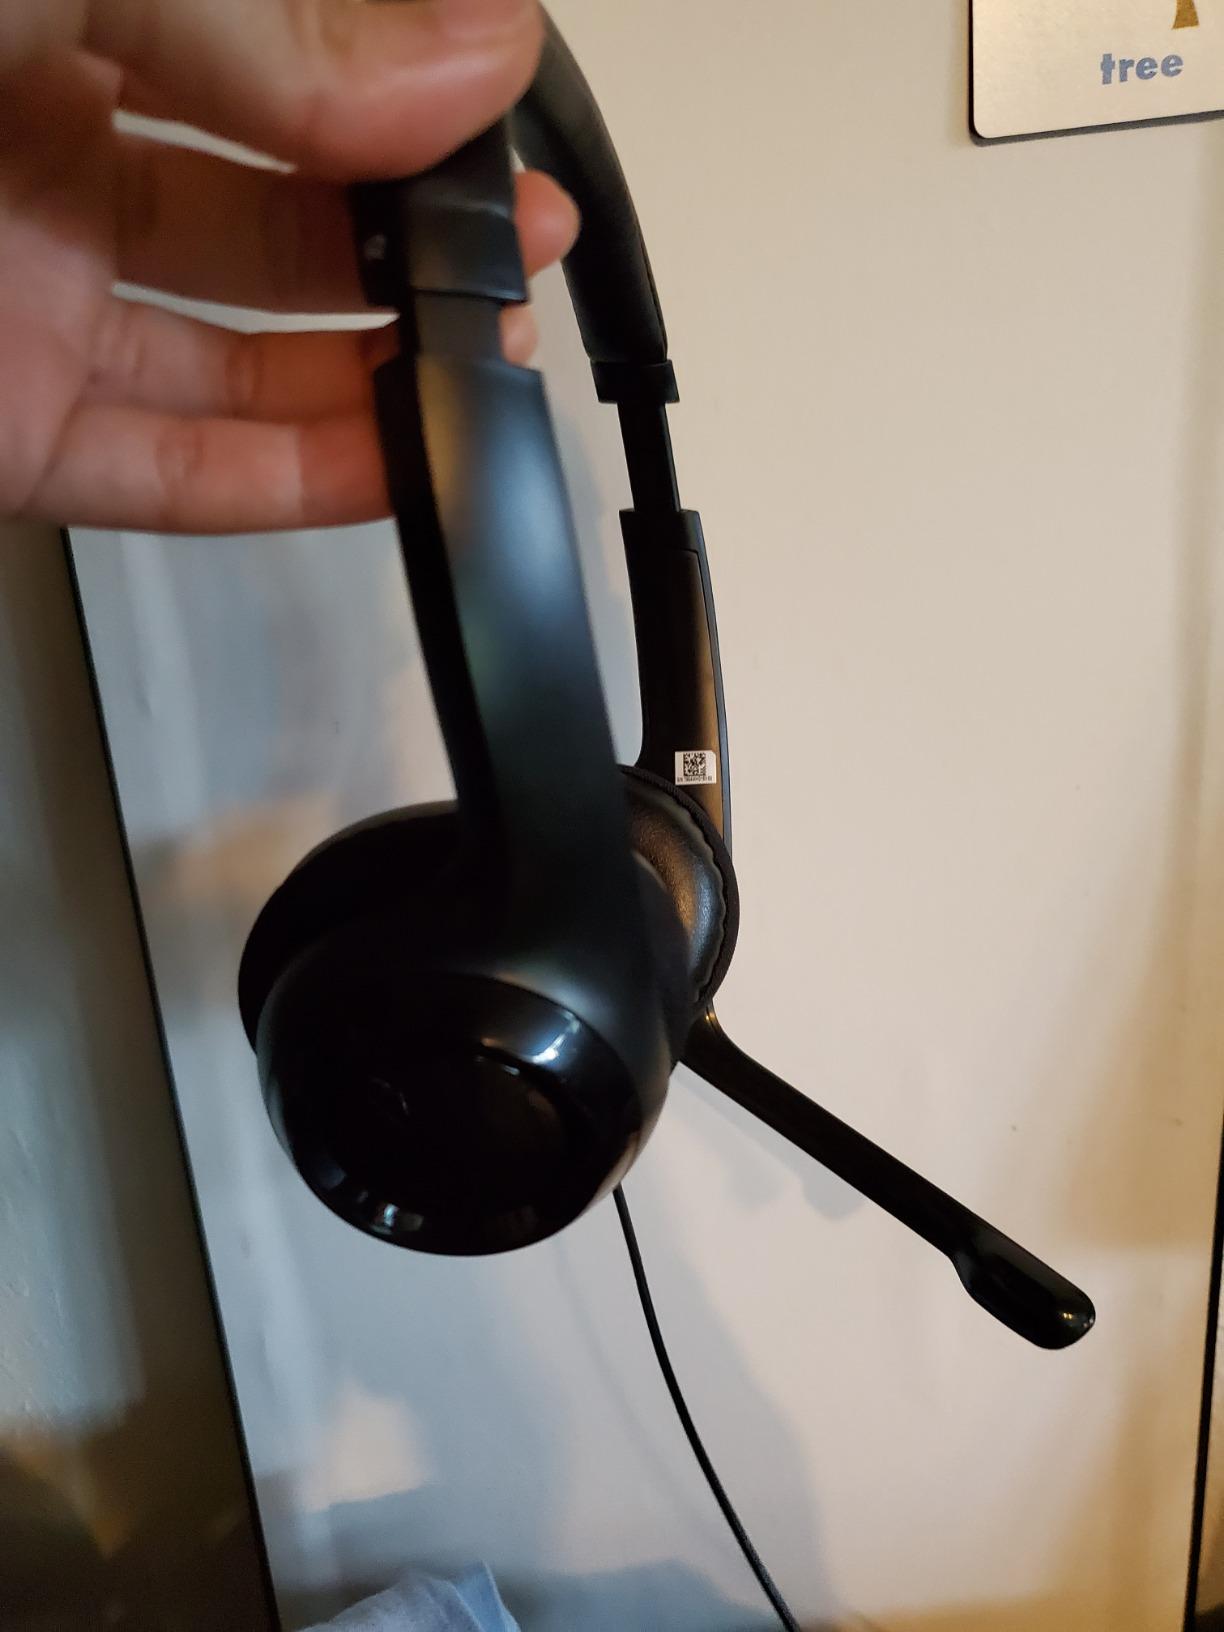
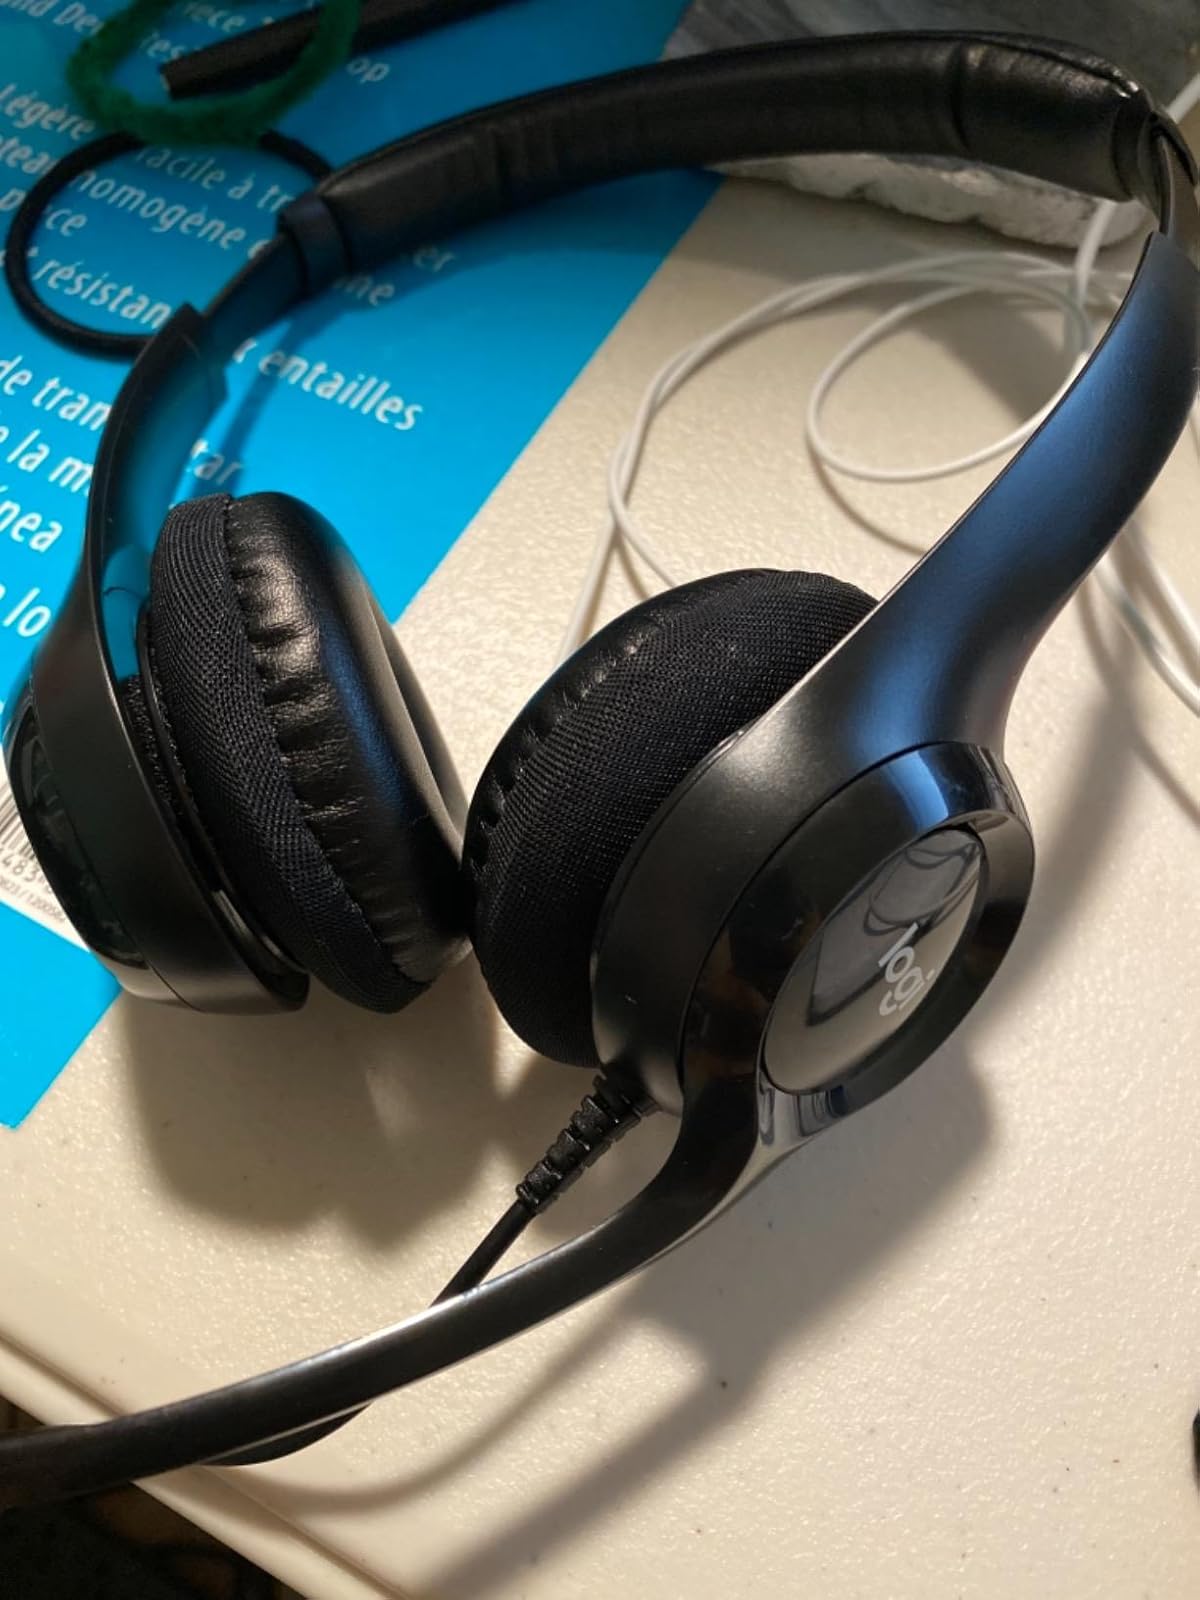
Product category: headphones
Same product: yes